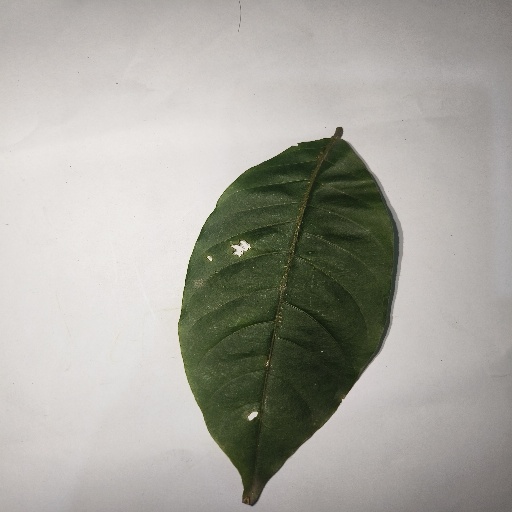
Species: HariTaki
Leaf condition: Shot Hole